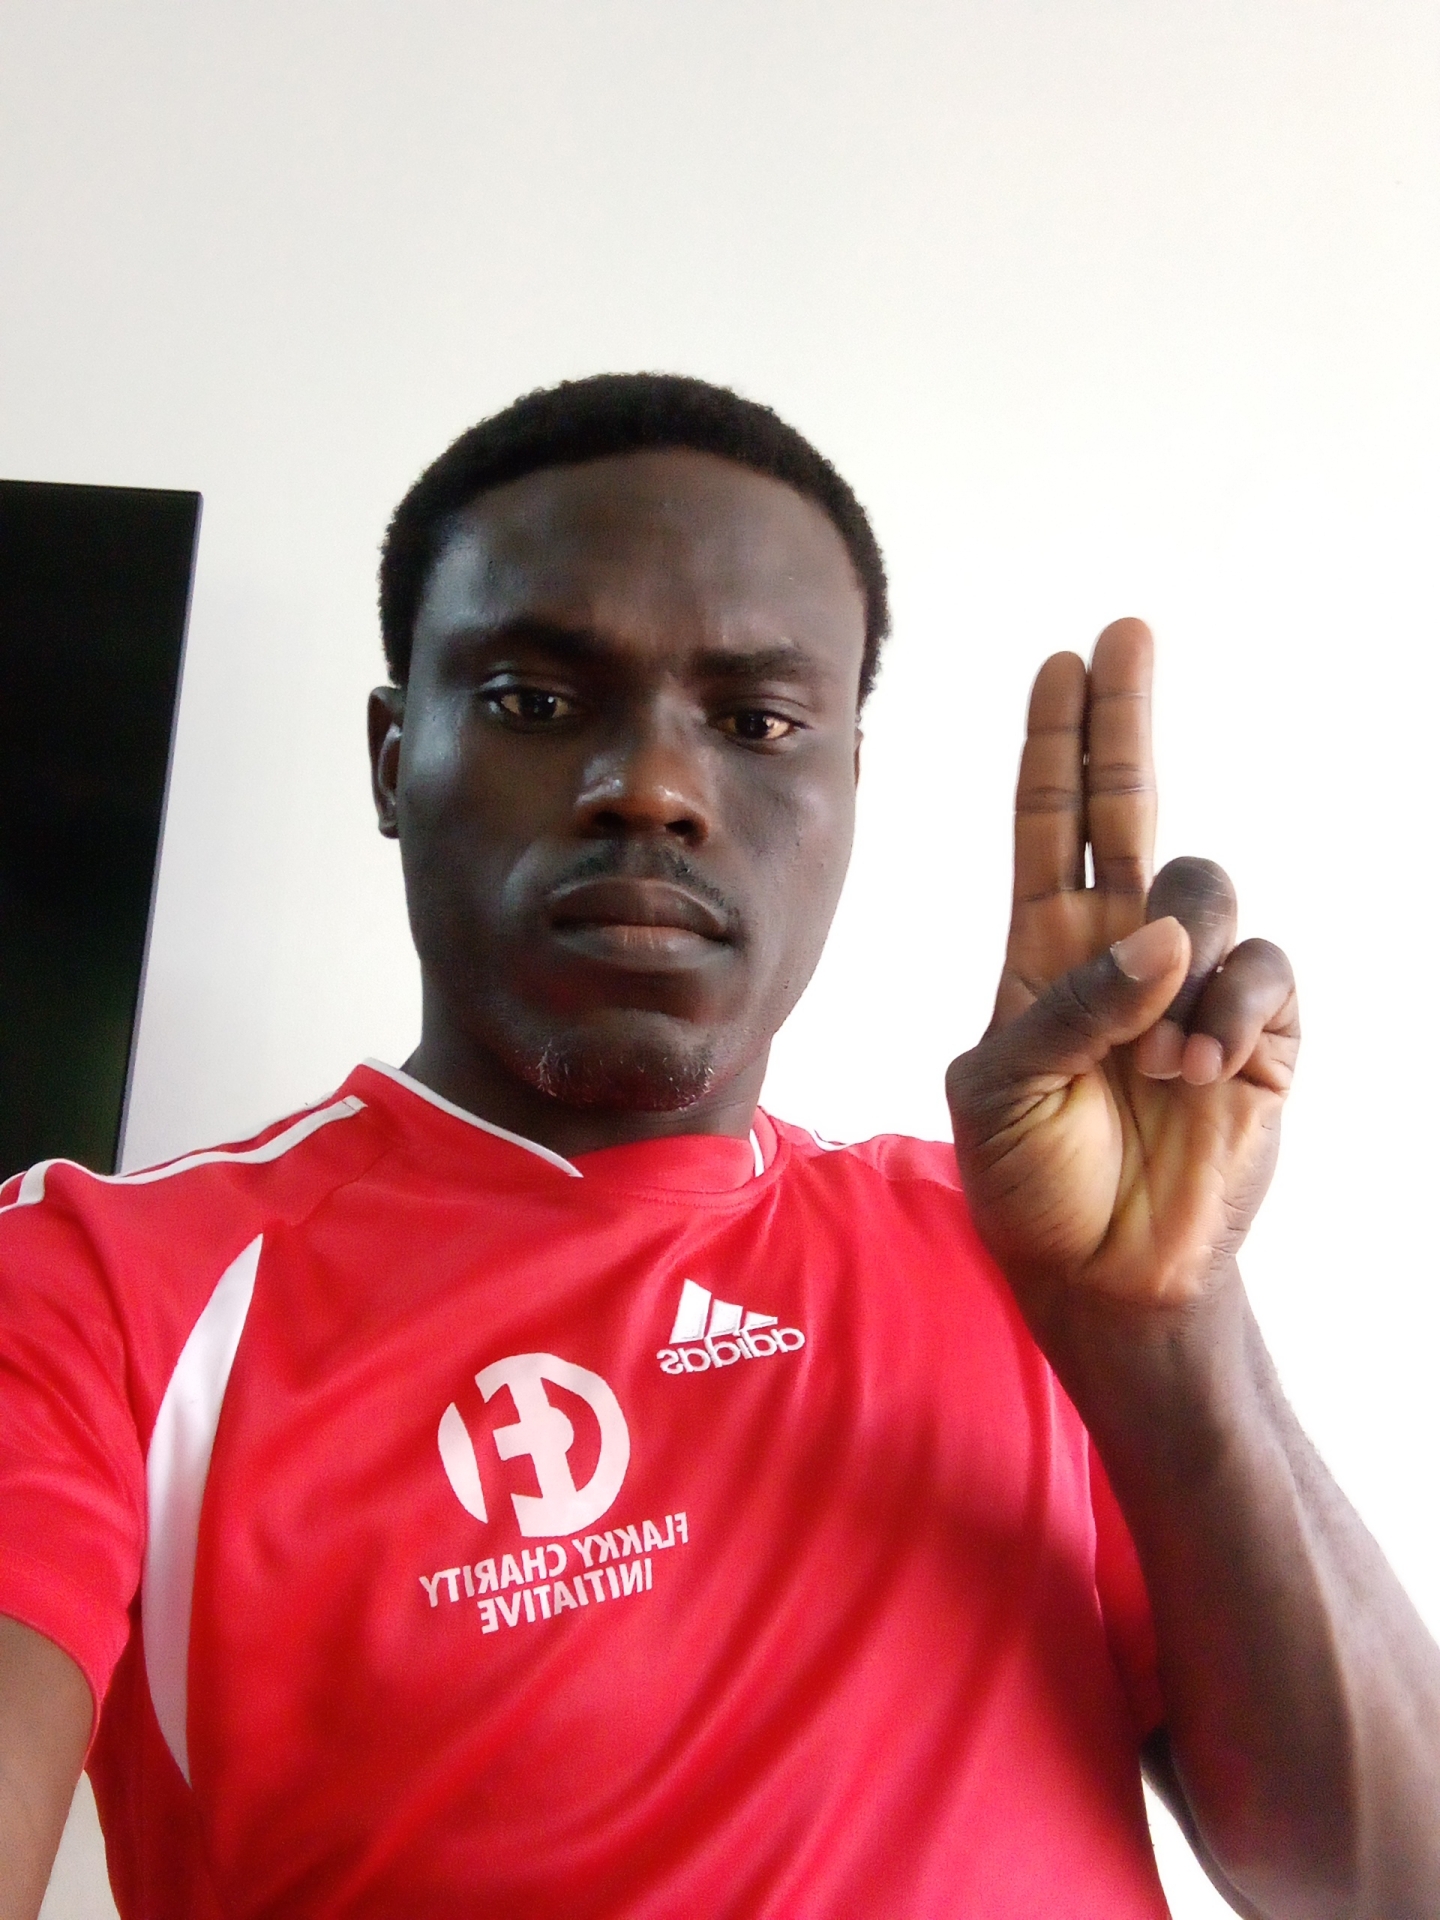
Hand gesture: two_up